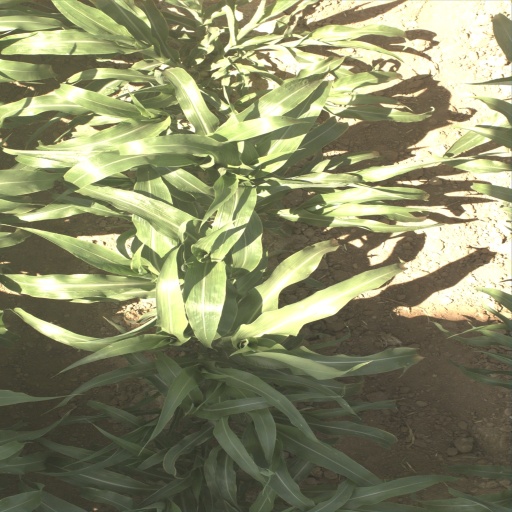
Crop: sorghum